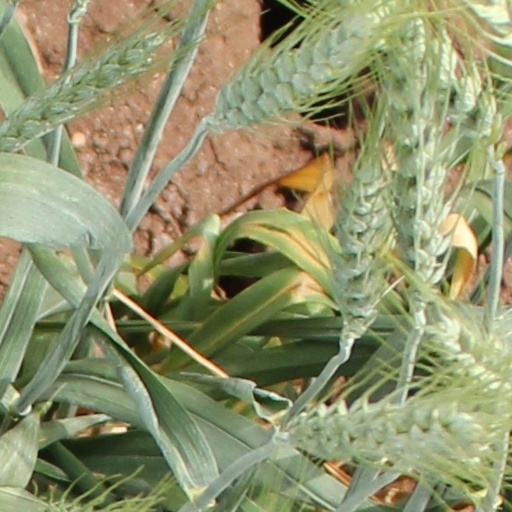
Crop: wheat